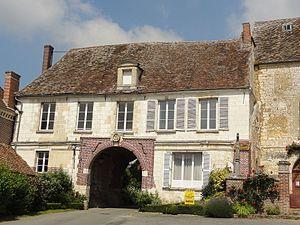
Ancien prieuré de Montmille, à l'ouest de l'église Saint-Lucien.
L'église Saint-Lucien de Montmille est une église catholique paroissiale située au hameau de Montmille, à Fouquenies, en France. Implantée au sommet d'une colline dominant la vallée du Thérain, le mont Mille, elle perpétue le souvenir du martyr de saint Lucien, patron du Beauvaisis, qui a été torturé par des soldats romains près de l'actuelle église car ne voulant pas renier son Dieu. Auparavant, ses deux disciples saint Maxien et saint Julien avaient été décapités à l'emplacement de la crypte de l'église, et ils ont été enterrés sur place, avant de rejoindre ultérieurement la sépulture de saint Lucien à l'abbaye Saint-Lucien de Beauvais. Des reliques restent néanmoins à Montmille, et un prieuré bénédictin est fondé au début du Xᵉ siècle au plus tard. En effet, la paroisse de Fouquenies est attestée depuis 922, et le prieur nomme à la cure, ce qui prouve l'antériorité du prieuré. Celui-ci ainsi que l'église de Montmille sont au titre de Saint-Maxien, et ce n'est qu'au XXᵉ siècle que ce vocable s'efface à la faveur de saint Lucien.